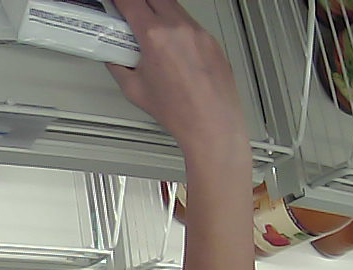
Product: dove_soap